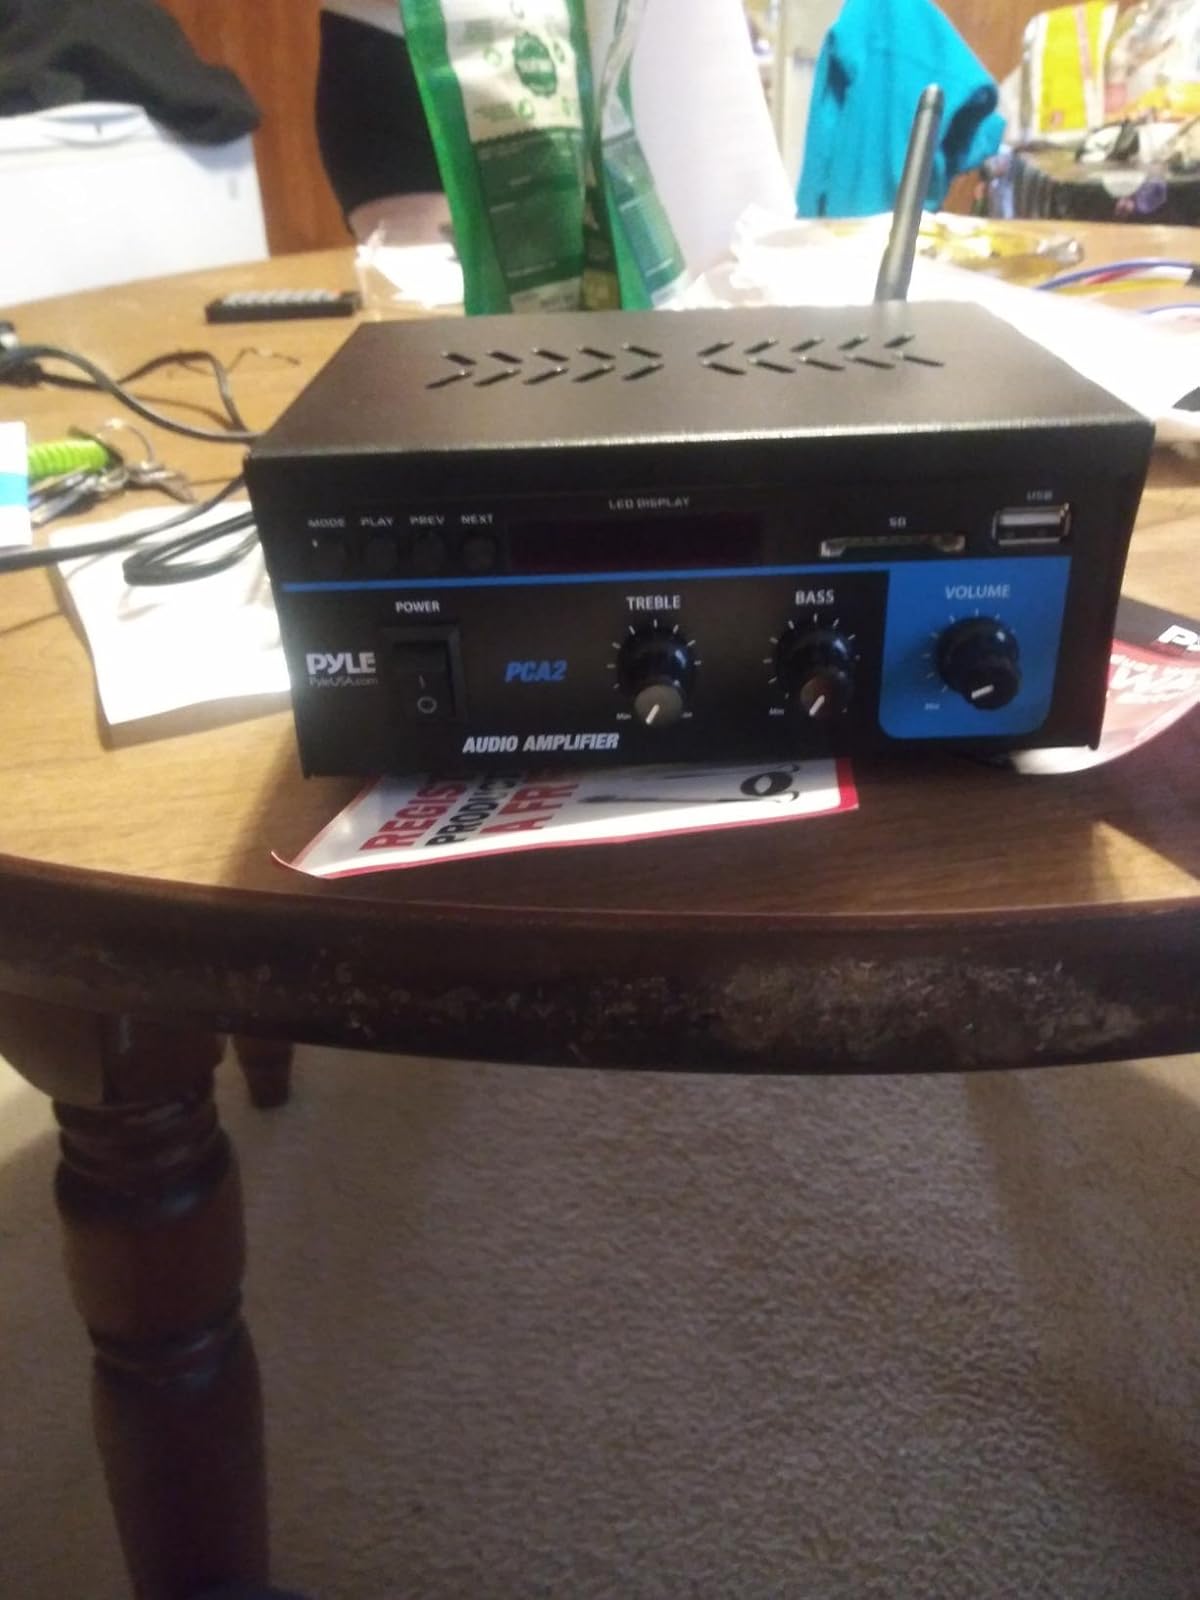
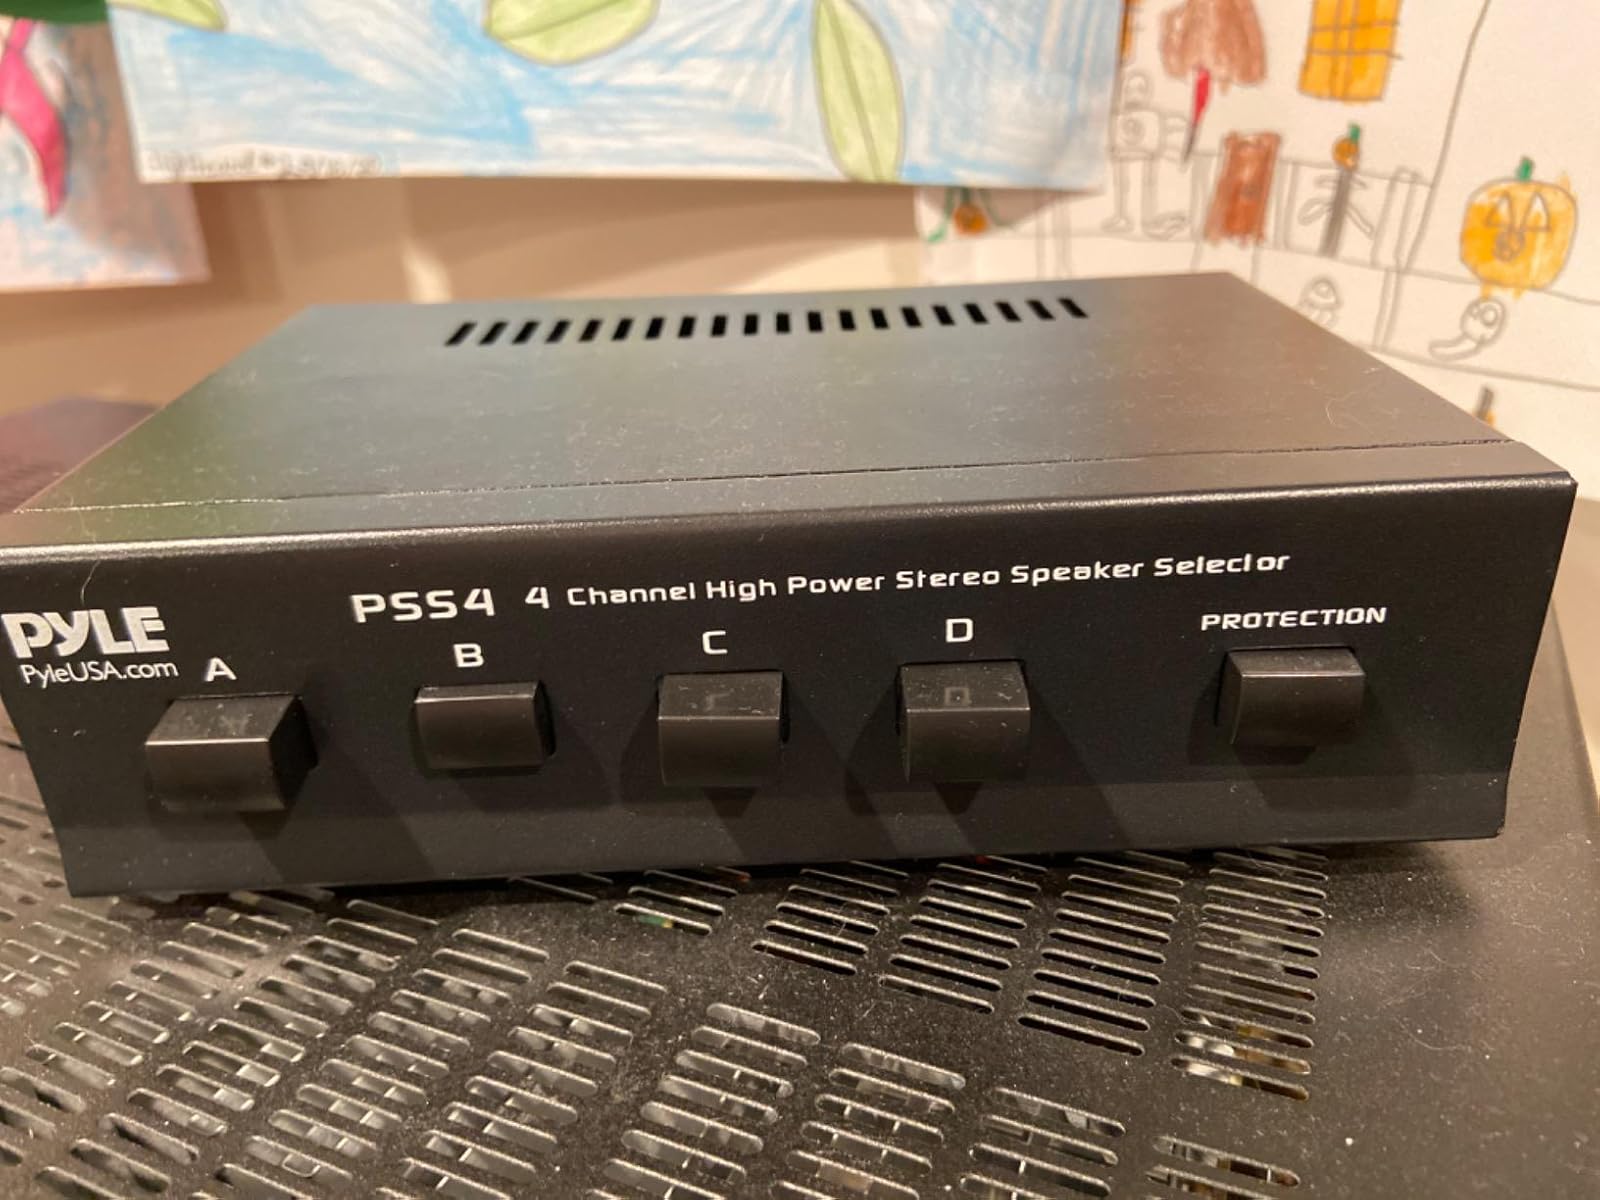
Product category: speaker
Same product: no